United Kingdom in the Eurovision Song Contest 2015

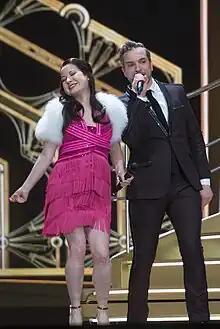
Electro Velvet during a rehearsal before the final

Electro Velvet took part in technical rehearsals on 17 and 20 May, followed by dress rehearsals on 22 and 23 May. This included the jury final where the professional juries of each country watched and voted on the competing entries. After technical rehearsals were held on 20 May, the "Big Five" countries, host country Austria and special guest Australia held a press conference. As part of this press conference, the artists took part in a draw to determine which half of the grand final they would subsequently participate in. The United Kingdom was drawn to compete in the first half. Following the conclusion of the second semi-final, the shows' producers decided upon the running order of the final. The running order for the semi-finals and final was decided by the shows' producers rather than through another draw, so that similar songs were not placed next to each other. The United Kingdom was subsequently placed to perform in position 5, following the entry from Estonia and before the entry from Armenia.